December 7th (film)

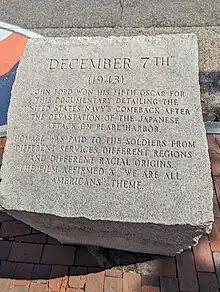
Stone inscription for "December 7th" at Ford's statue in Portland, Maine.

John Ford had been an established director in Hollywood for years, when in 1934 he was commissioned as an officer in the U.S. Naval Reserve. By 1939 he had established the Navy's Field Photographic Branch, which would eventually become a unit under the control of the Office of Coordinator of Information (OCI). In 1942, that office would become the Office of Strategic Services (OSS), the forerunner of the Central Intelligence Agency (CIA), under the command of William J. ("Wild Bill") Donovan. By the autumn of 1941, Ford had recruited other talent from the motion picture industry to work in his unit, including cinematographer Gregg Toland and editor Robert Parrish.